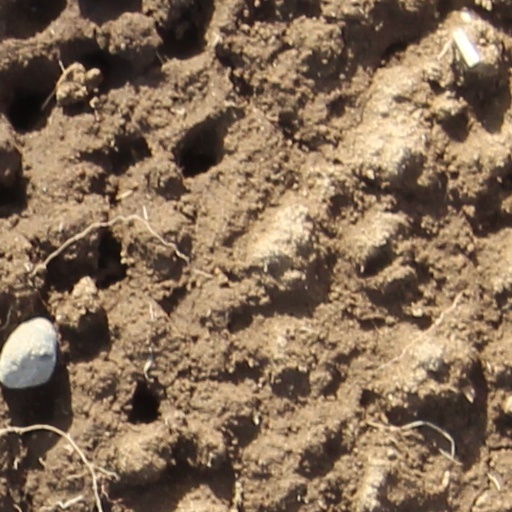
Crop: wheat